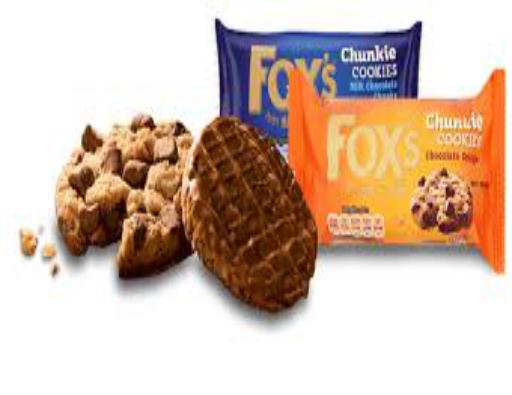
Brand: Fox's Biscuits
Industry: Food